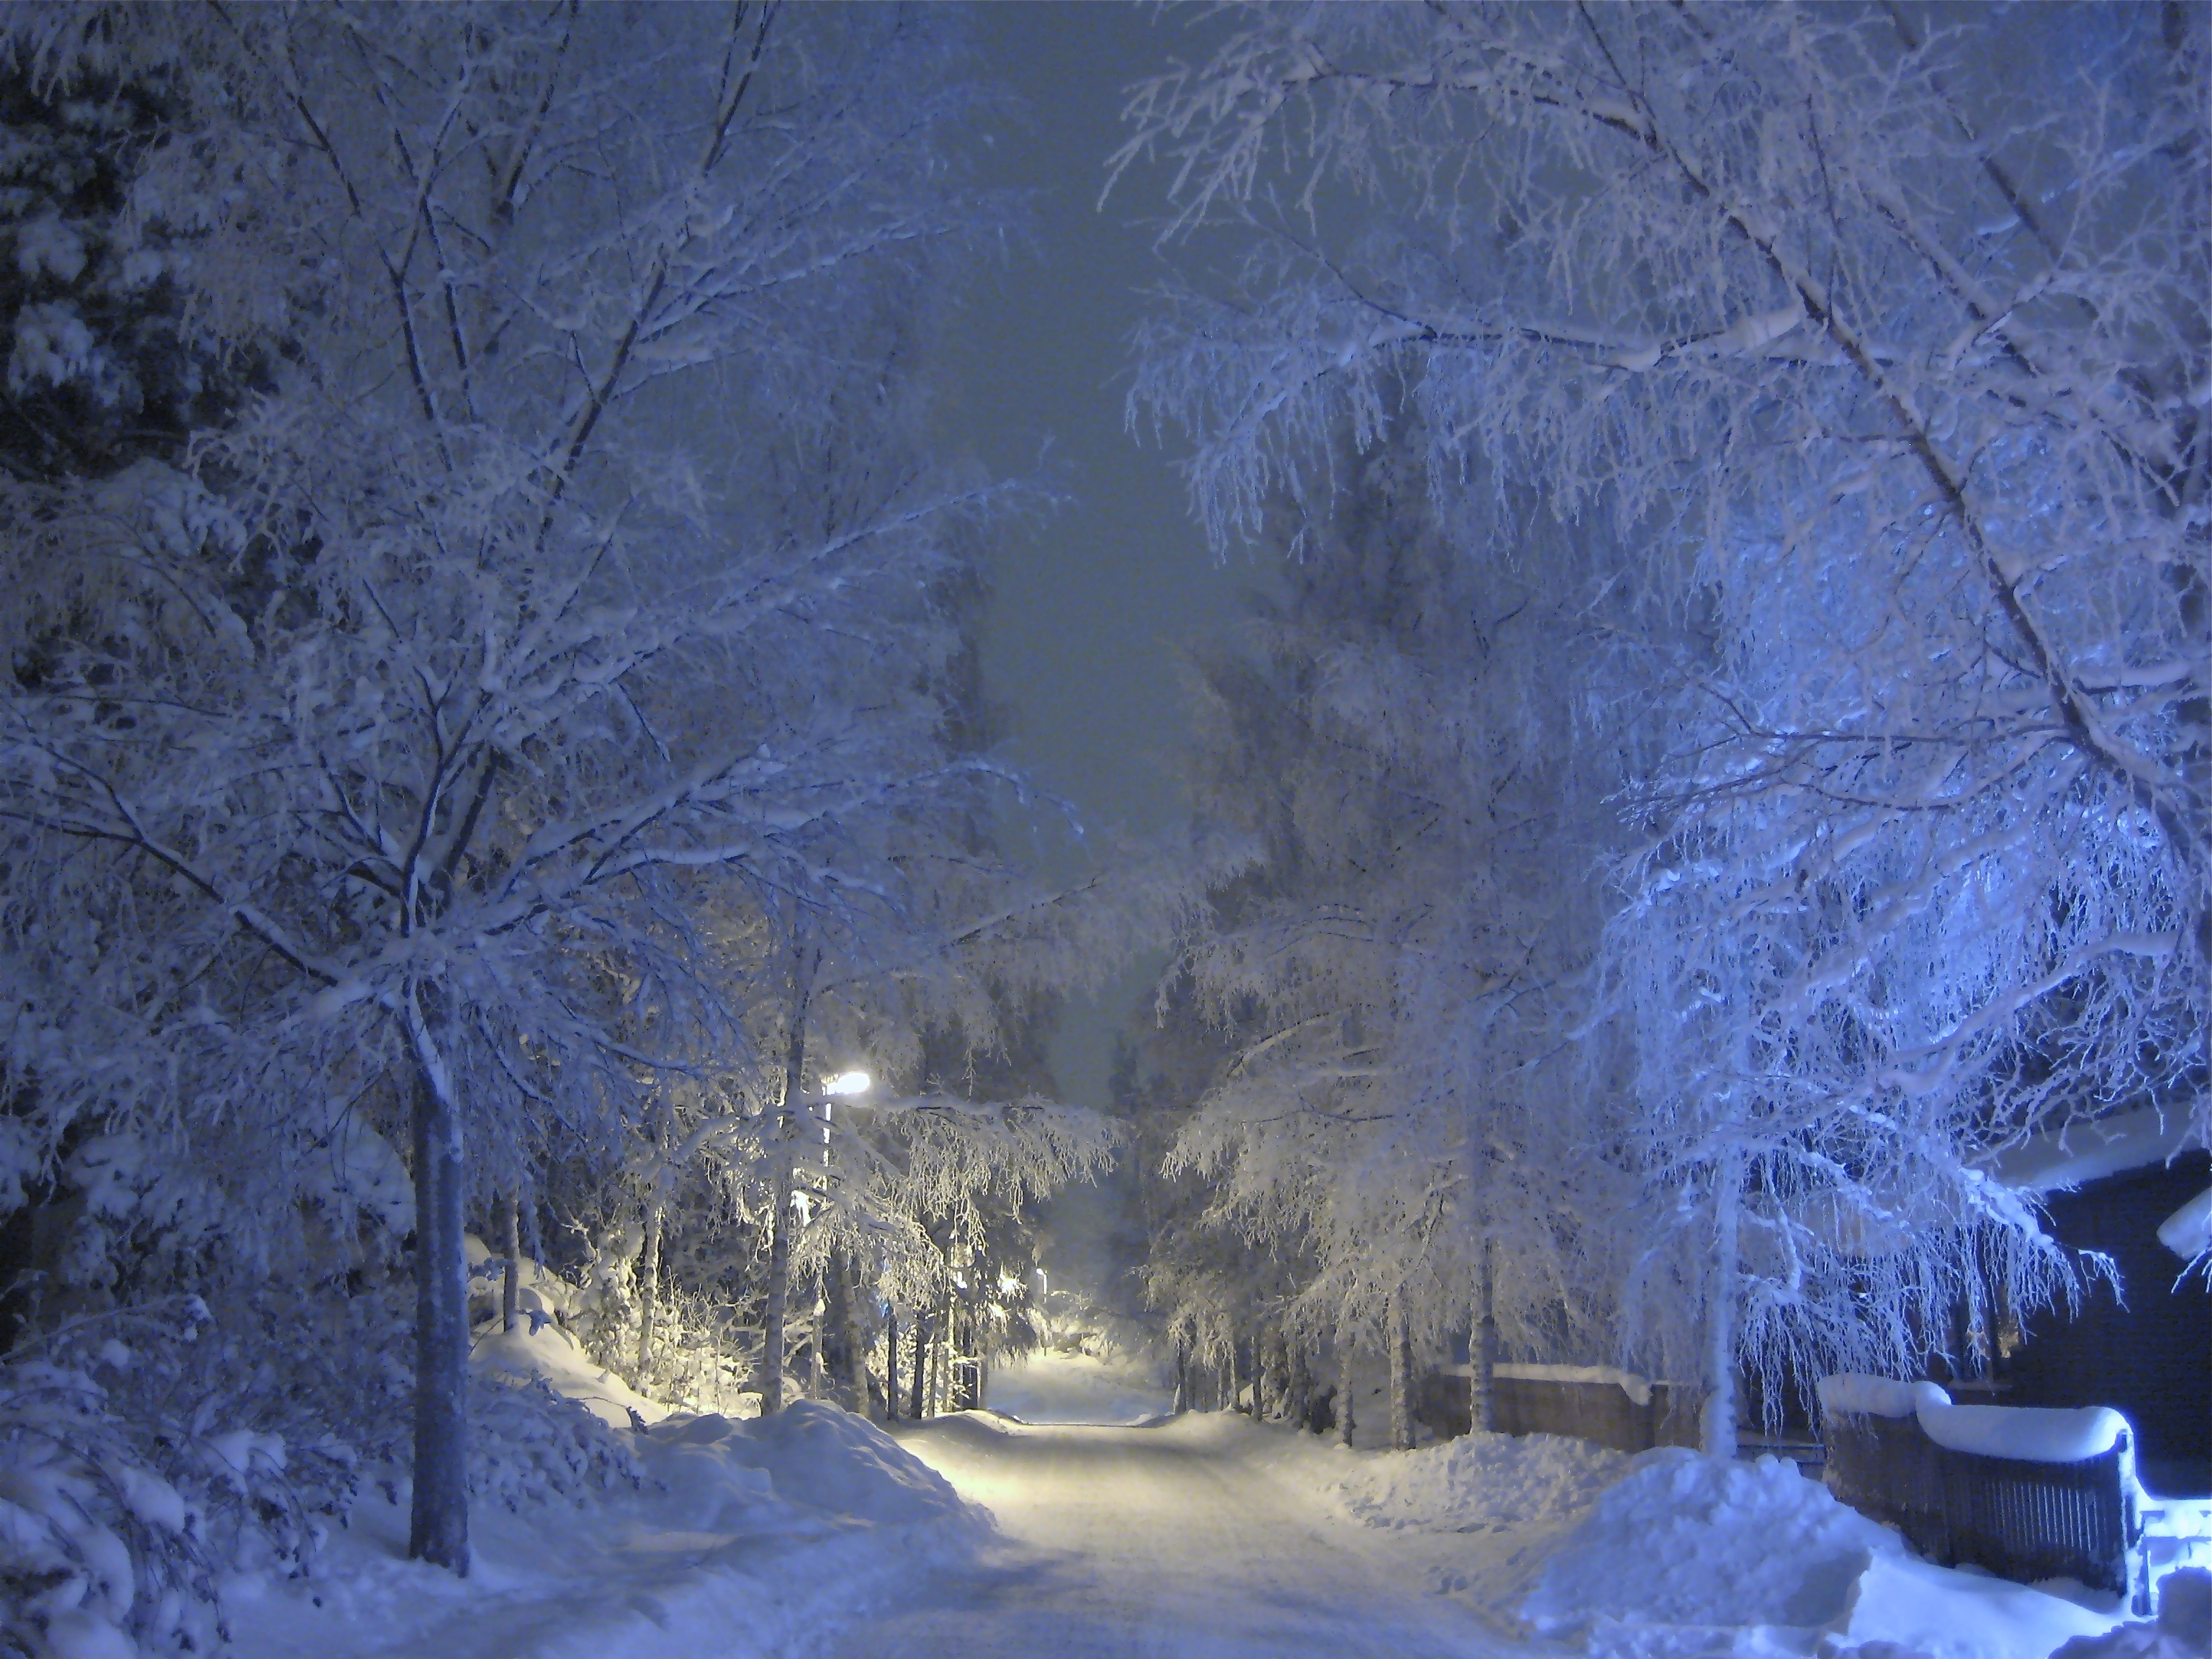
tree, forest, branch, snow, cold, winter, night, frost, ice, weather, snowy, covered, season, street lamp, trees, finland, winter magic, freezing, snow covered, woody plant, snowy road, blue shade, lamp shine